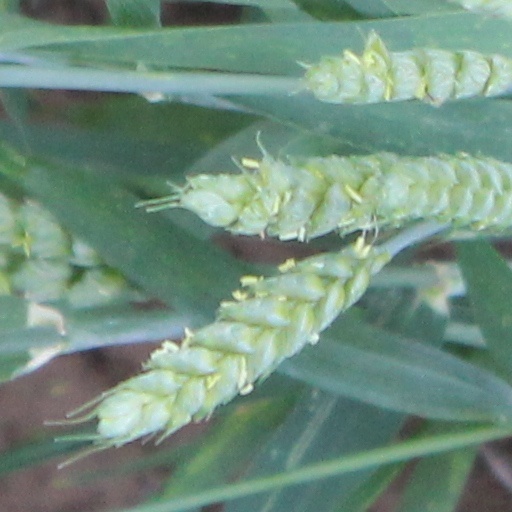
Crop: wheat